Gewandhaus Quartet

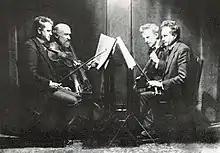

In the course of its 200-year history, which was interrupted only shortly after the Second World War, the quartet had over 100 members. Important members were Carl Traugott Queisser (1800–1846), Joseph Joachim (1831–1907), Engelbert Röntgen (1829–1897), Julius Klengel (1859–1933), Gerhard Bosse (1922–2012) and Karl Suske (born in 1934).